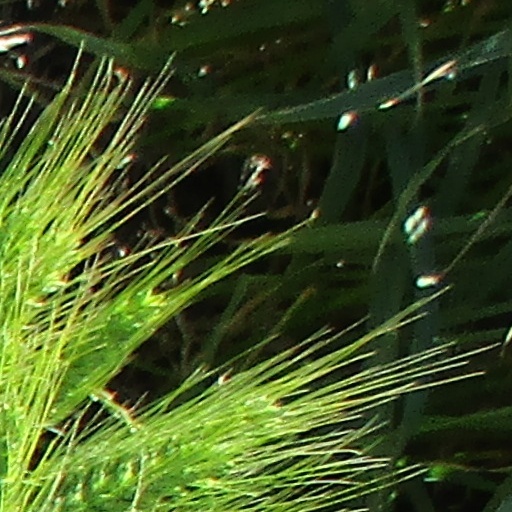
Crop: wheat